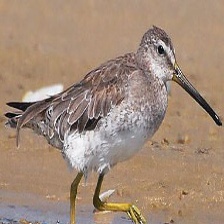
Species: SHORT BILLED DOWITCHER
Scientific name: LIMNODROMUS GRISEUS